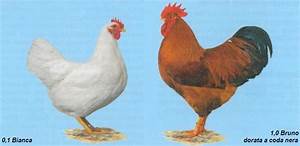
Label: chicken